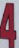
Number: 4